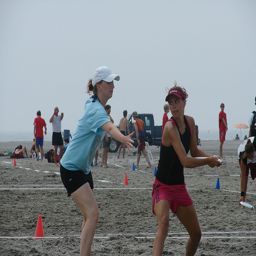
Two girls are playing frisbee on the beach.
Two woman are playing a game on the beach
some people on a field with orange and blue cones playing frisbee
Two women competing in some type of frisbee contest on the beach
Two women playing together on a crowded beach.